History of capoeira

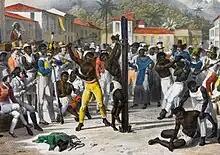
Public lashing of "Negroes" in Santa Ana Square c. 1830, by Rugendas.

By the end of the 18th century, the Angolan fighting technique in Brazil started being referred to as "capoeira", named after the clearings in the forest where freed slaves resides and practice its skills. The term "capoeira" is first mentioned in a judicial record from 1789. which reported how a young man named Adão was severely punished with 500 lashings for "being capoeira":